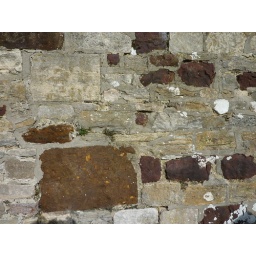
Saxon stonework near the base of the Place Mill wall. Dark red ironstone and pale limestone are the main components